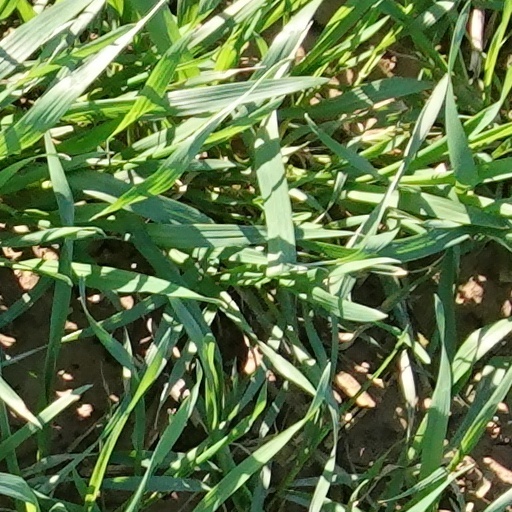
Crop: wheat